Middlemarch

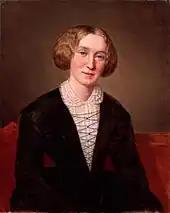
George Eliot

"Middlemarch" originates in two unfinished pieces that Eliot worked on during 1869 and 1870: the novel ""Middlemarch" (which focused on the character of Lydgate) and the long story "Miss Brooke" (which focused on the character of Dorothea). The former piece is first mentioned in her journal on 1 January 1869 as one of the tasks for the coming year. In August she began writing, but progress ceased in the following month amidst a lack of confidence in it and distraction by the illness of George Henry Lewes's son Thornie, who was dying of tuberculosis. (Eliot had been living with Lewes since 1854.) After Thornie's death on 19 October 1869, all work on the novel stopped; it is uncertain whether Eliot intended at the time to revive it at a later date.